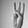
ASL letter: W